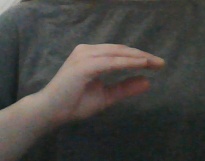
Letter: jeem